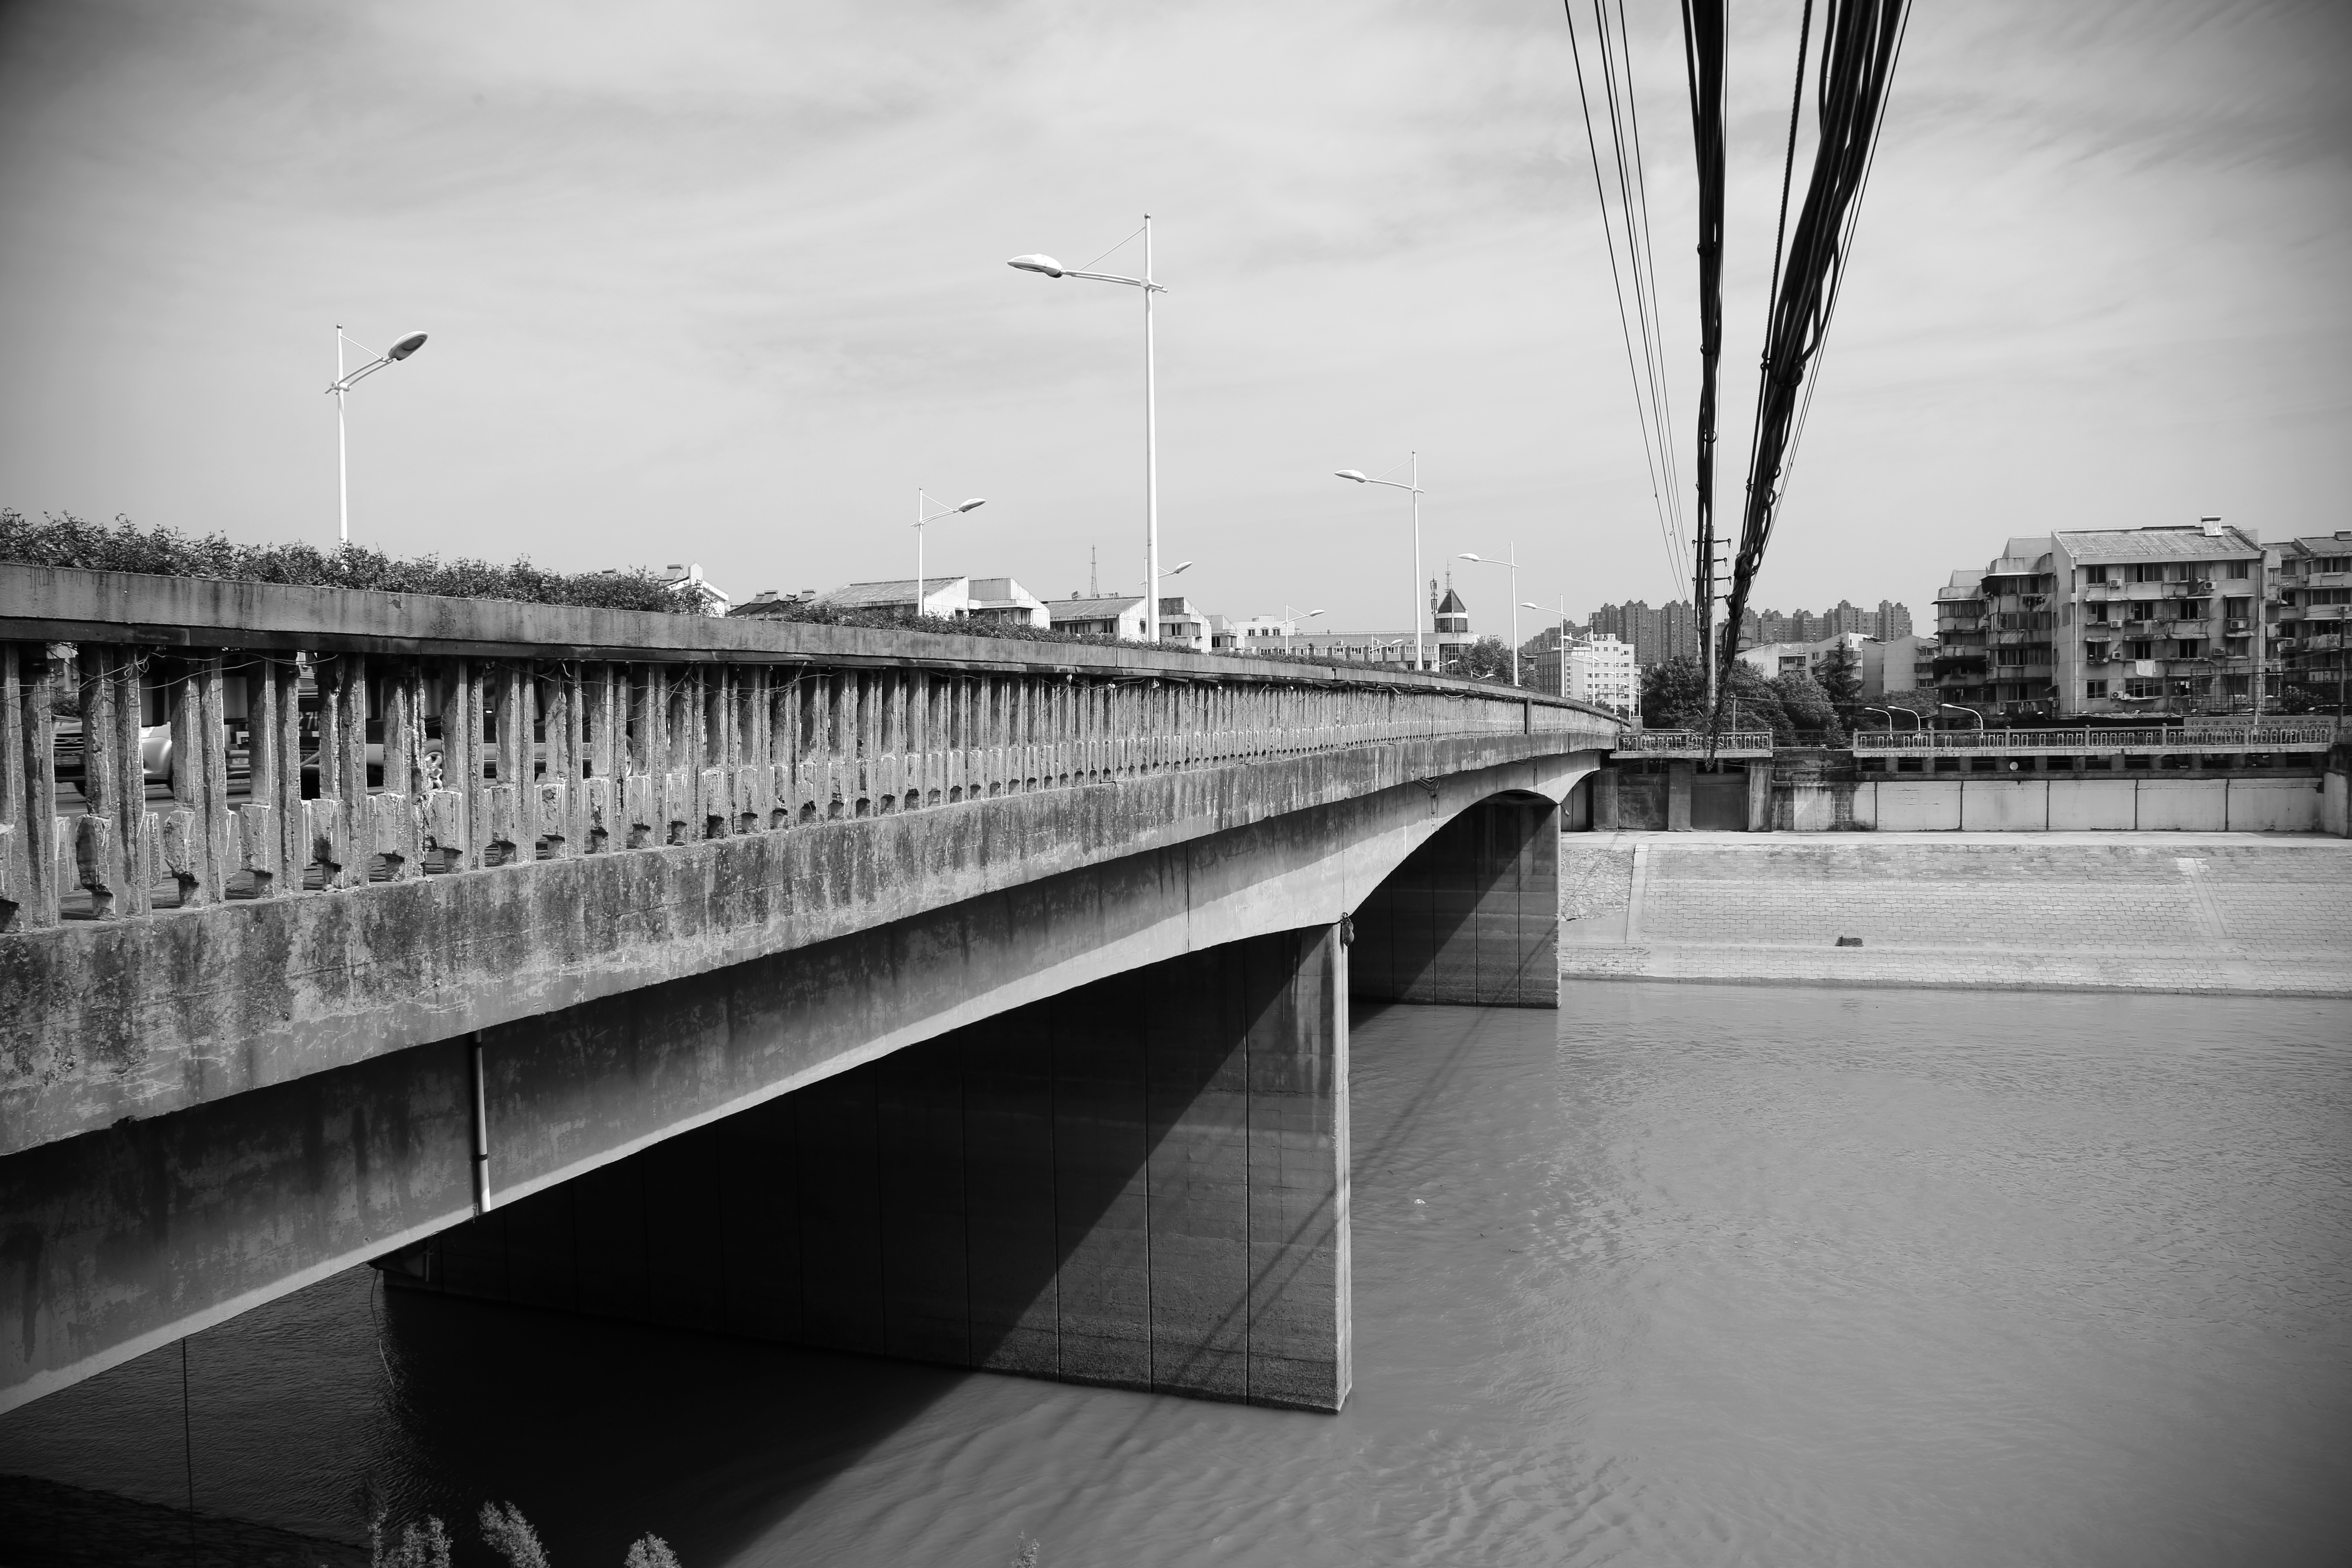
black and white, bridge, pier, line, reflection, black, monochrome, waterway, chinese architecture, monochrome photography, nonbuilding structure